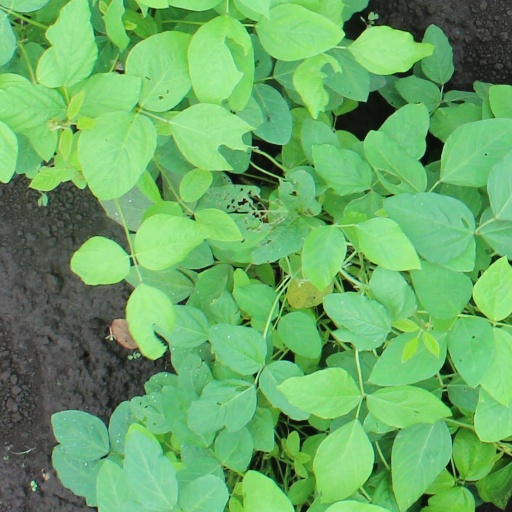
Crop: soybean